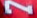
Number: 7